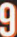
Number: 9